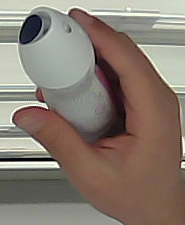
Product: rexona_spray